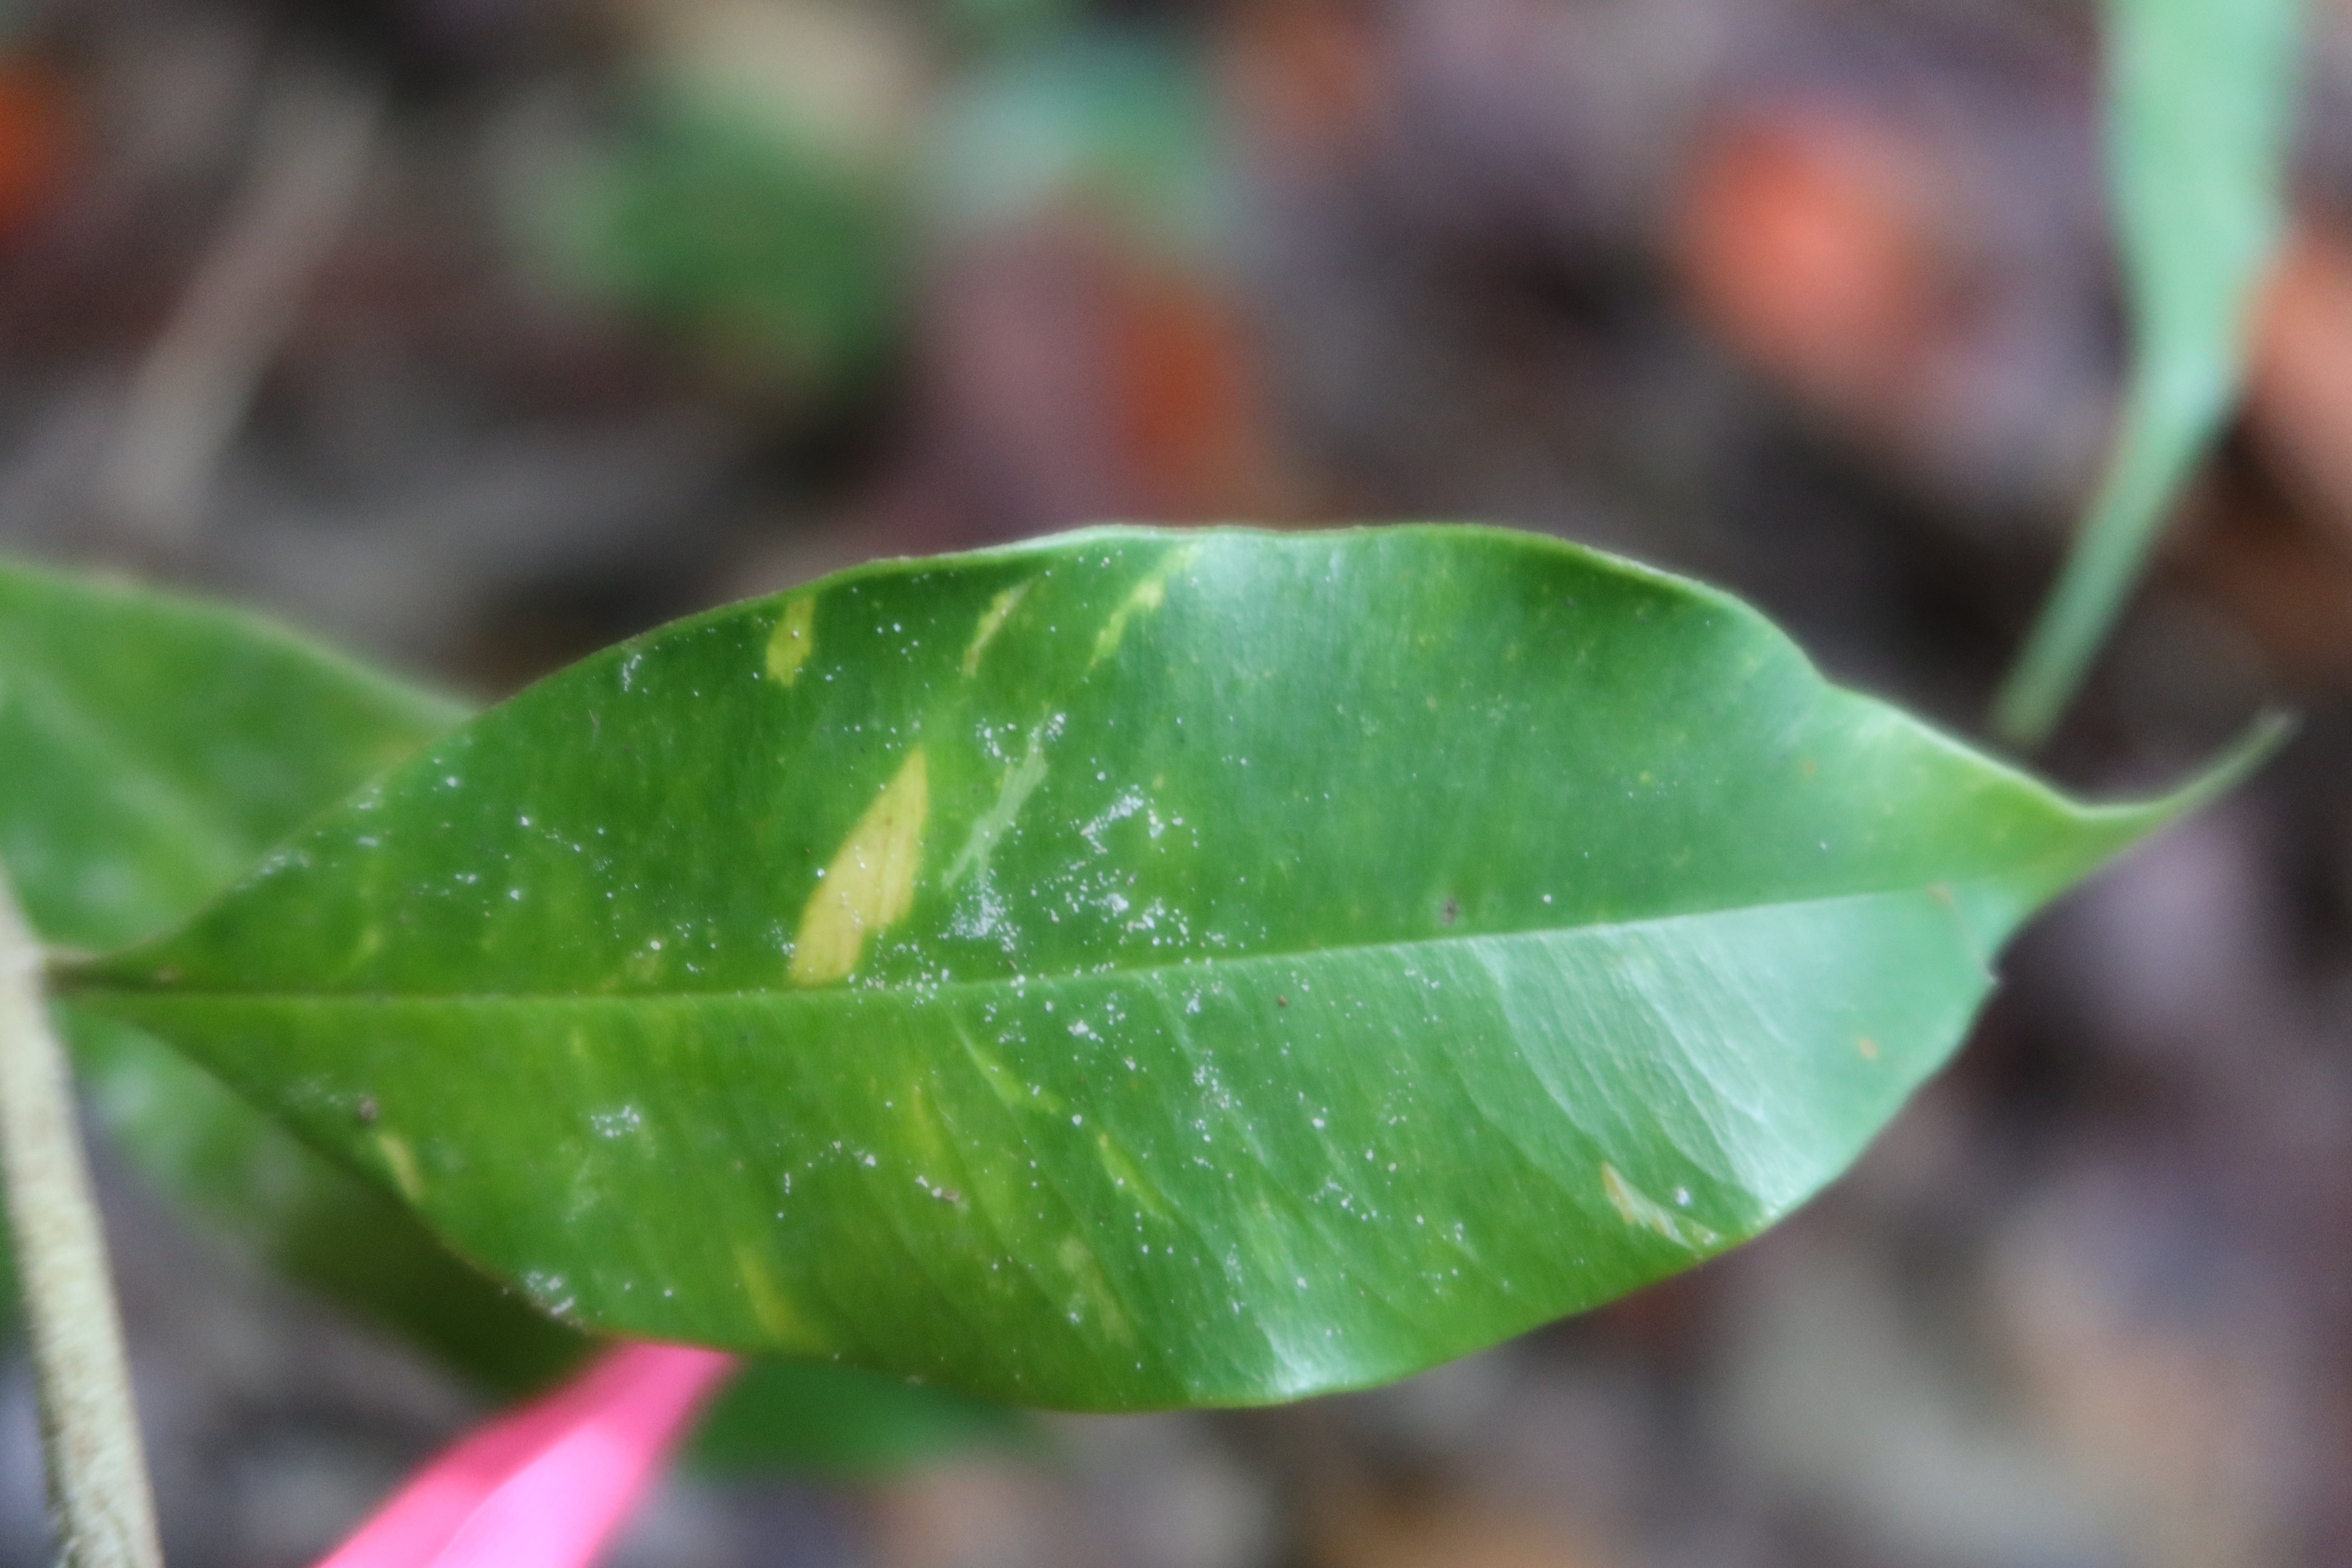
Label: Mealy bugs